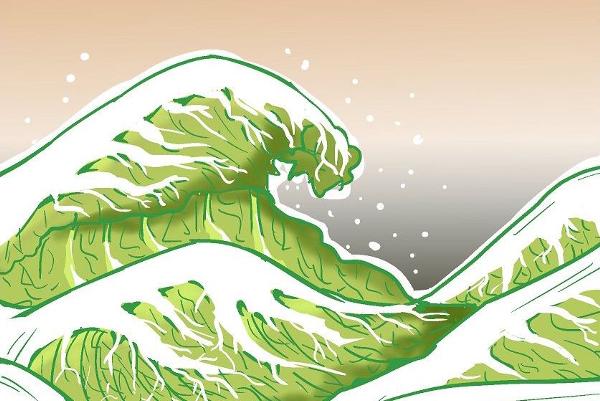
回答: レタス三十六景